Eleanor Dare

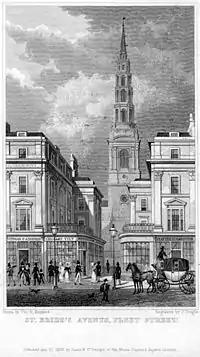
St Bride's Church, Fleet Street, London, where Eleanor Dare was married.

In her book "" (2000), anthropologist Lee Miller speculates that Eleanor and the other members of the Roanoke Colony were religious Separatists who left England at a time when the political climate in England was difficult for such religious dissidents. She suggests that this might be why the colonists, two of whom were pregnant women and several of whom were parents with young children, were willing to undertake the dangerous journey to Roanoke Island with low supplies and at a time when England was on the verge of war with Spain. The colonists, including the women, signed a petition urging White to return to England for supplies, even though he was reluctant to leave his daughter and granddaughter. Miller suggests that this democratic action would have been typical of a religious Separatist group.